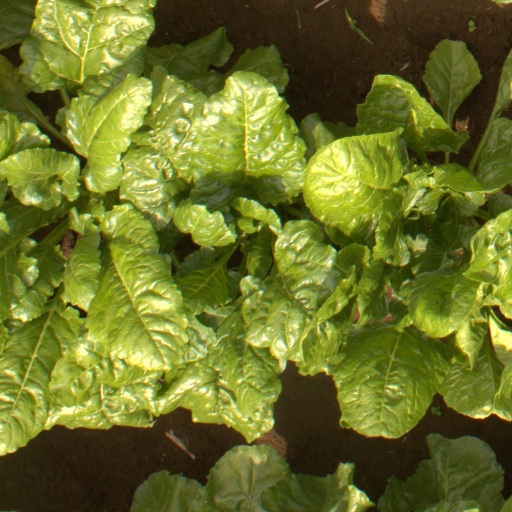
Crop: sugar beet